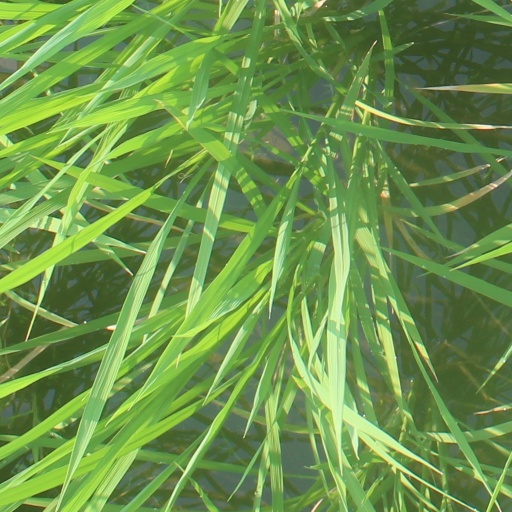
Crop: rice